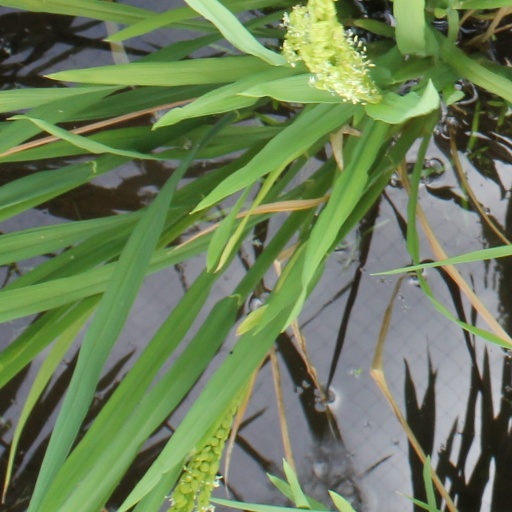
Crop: rice